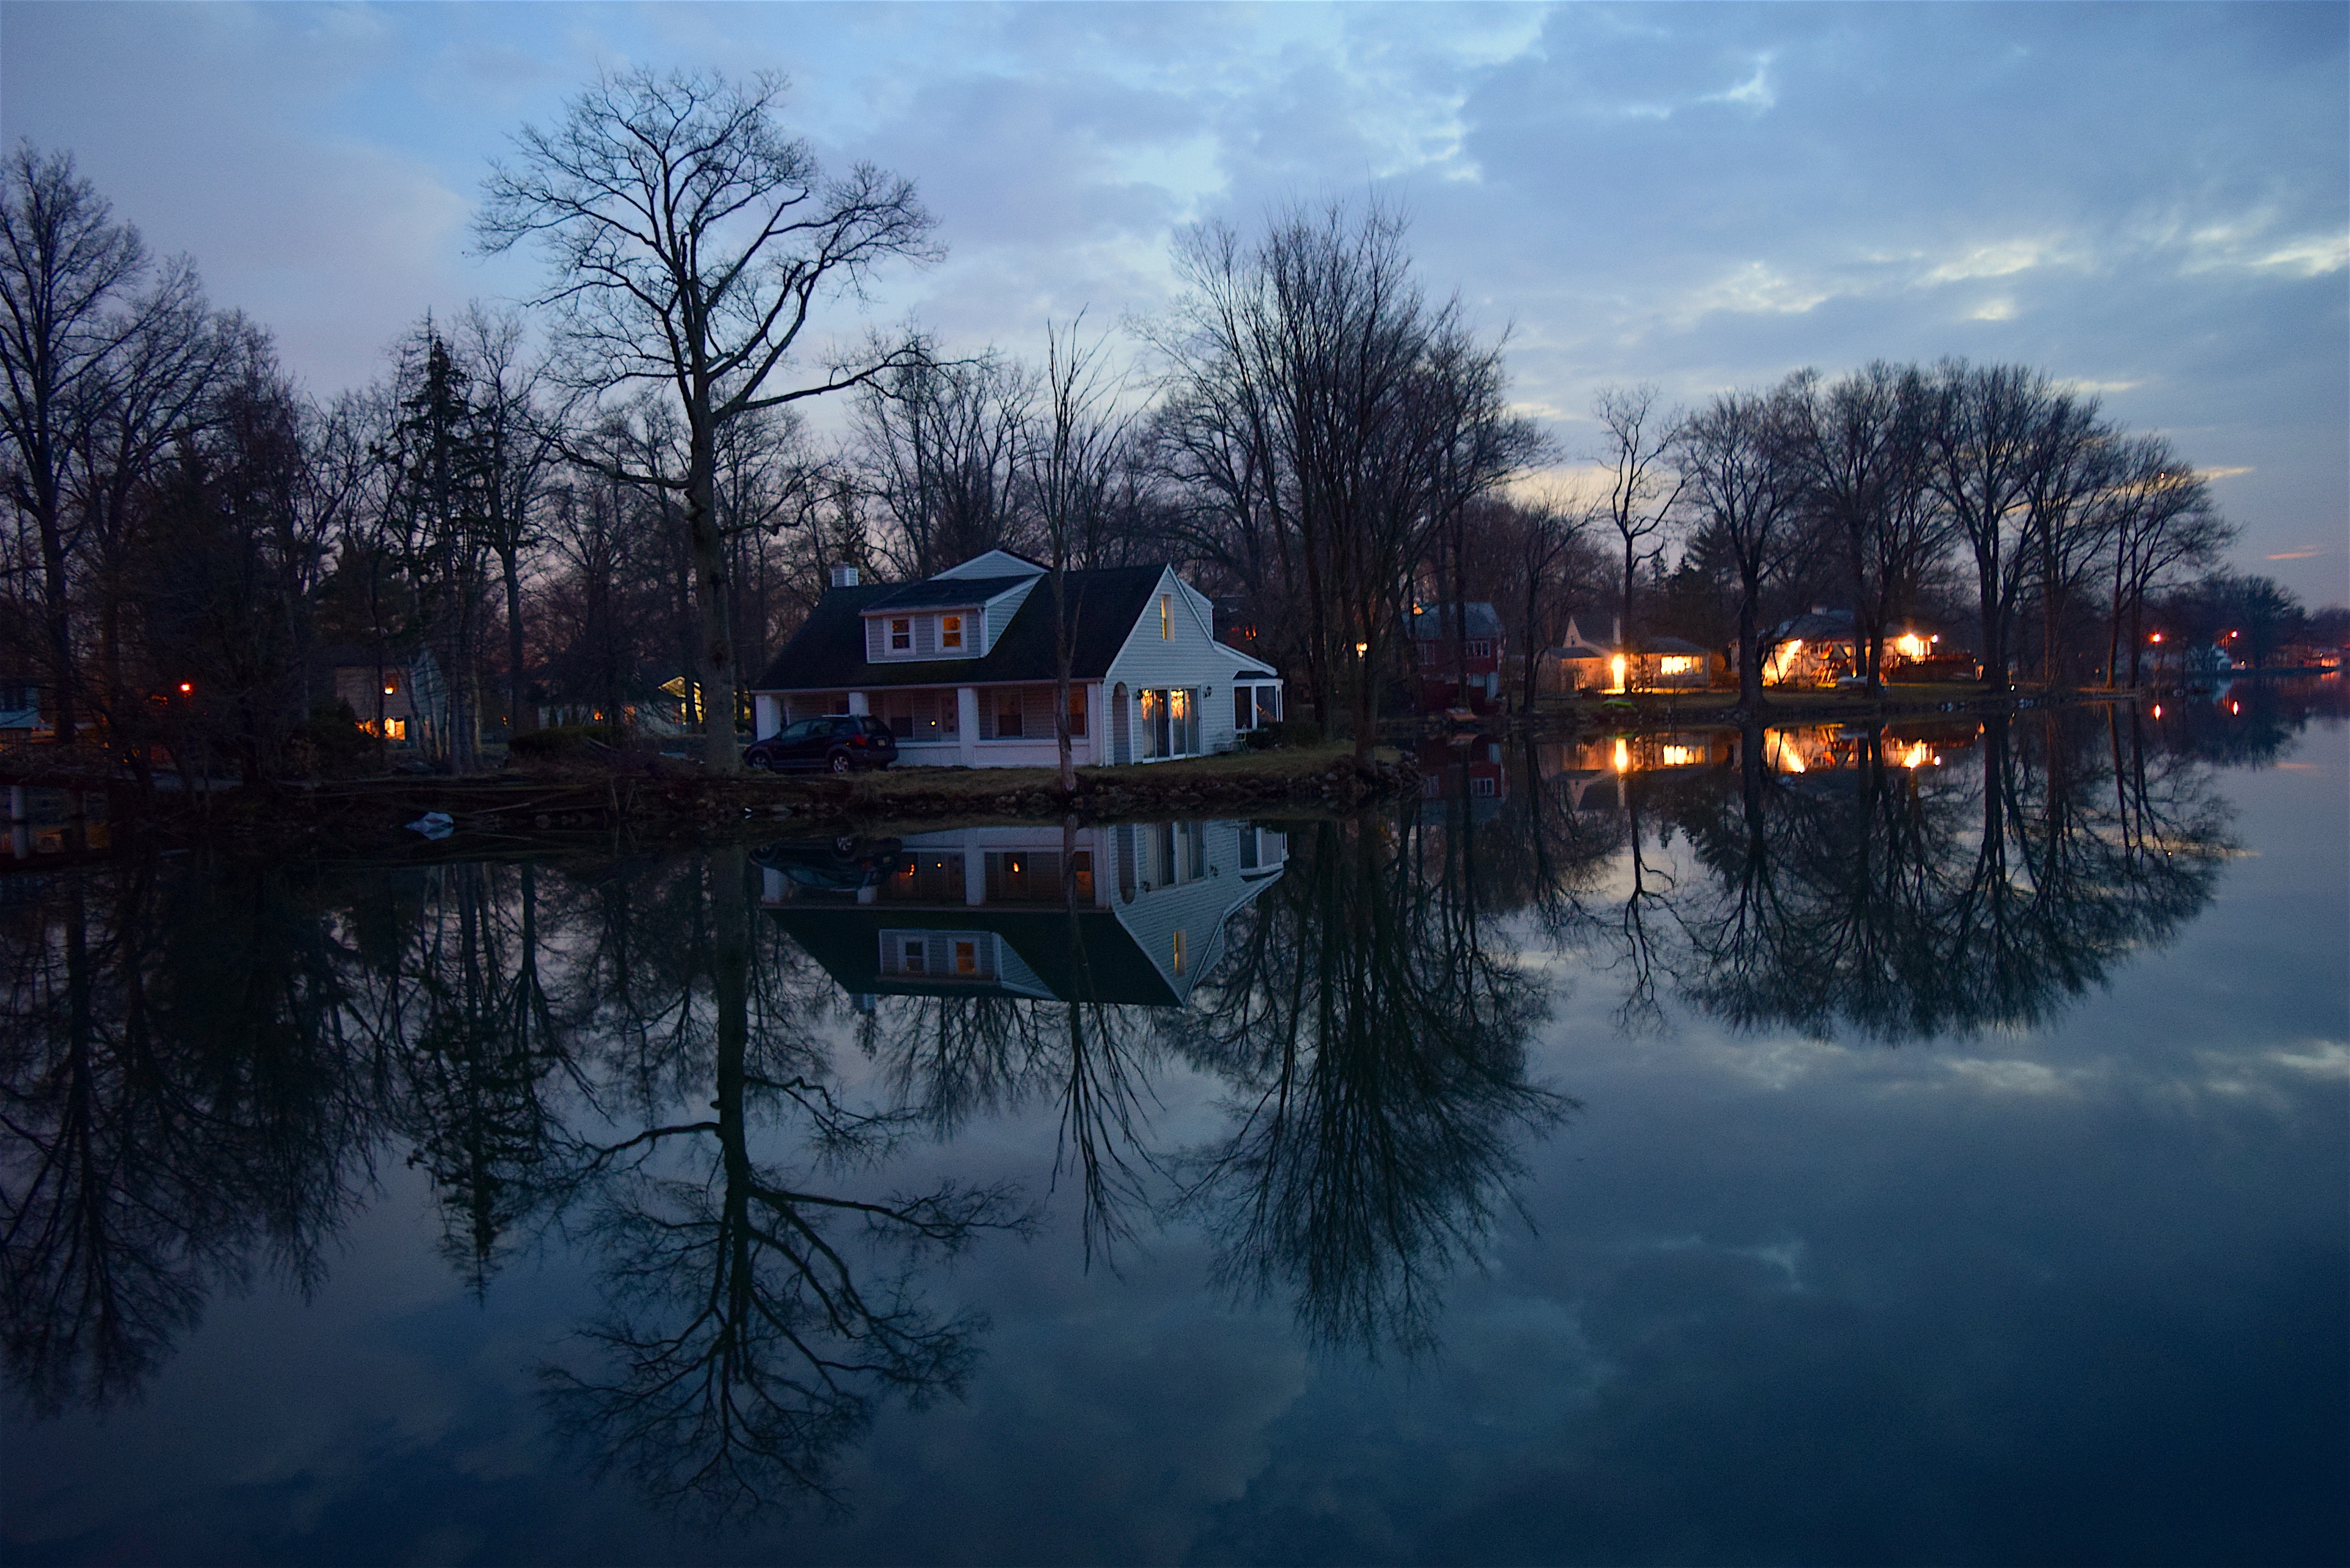
landscape, coast, tree, water, nature, outdoor, horizon, snow, winter, light, cloud, sky, sunset, night, sunlight, morning, lake, river, canal, dusk, evening, twilight, reflection, scenic, color, peaceful, scenery, weather, calm, blue, season, waterway